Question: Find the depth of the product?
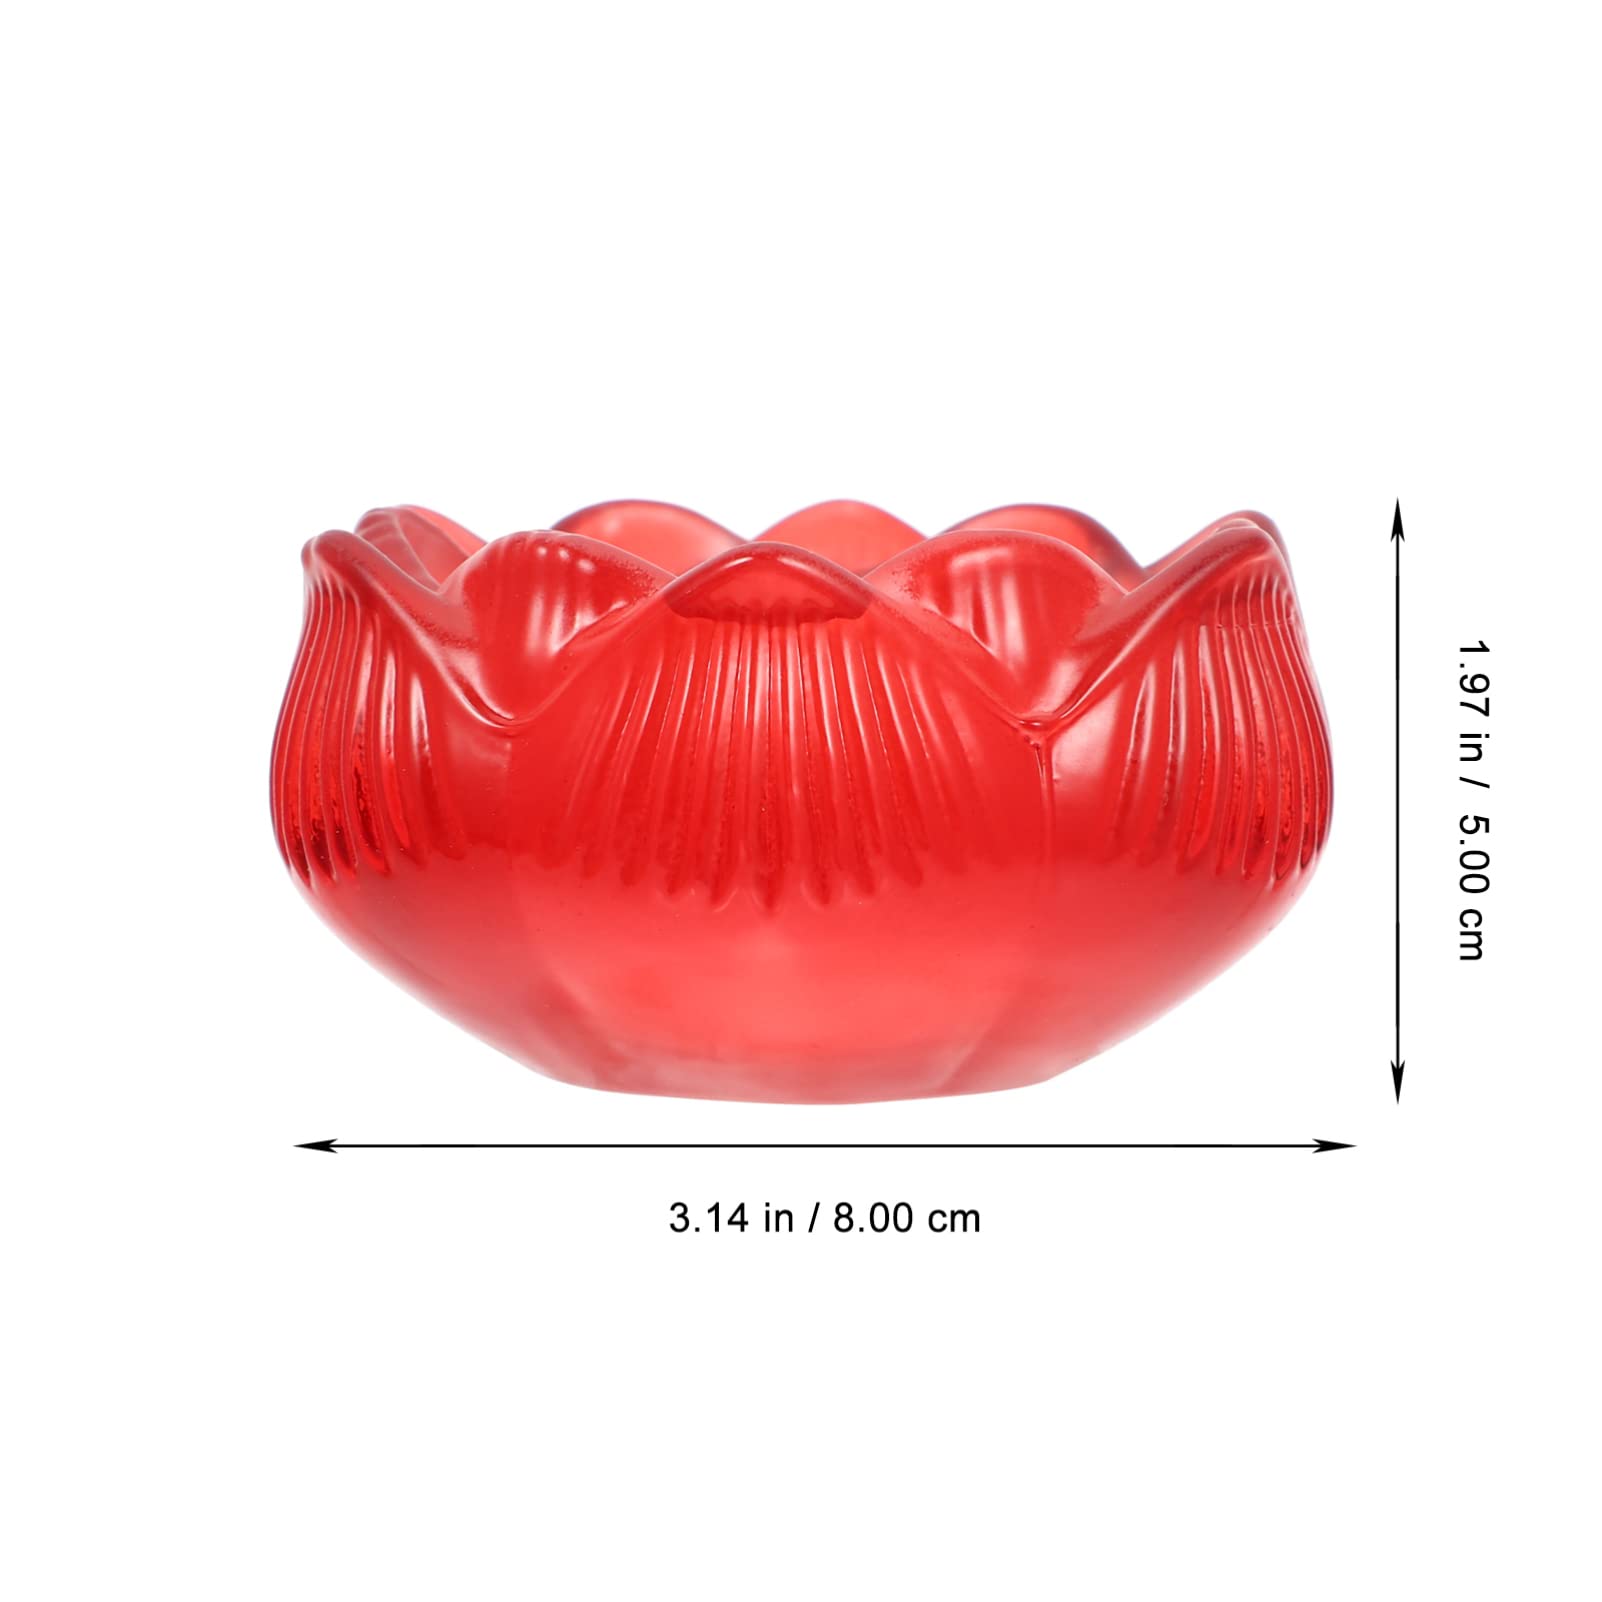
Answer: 3.14 inch